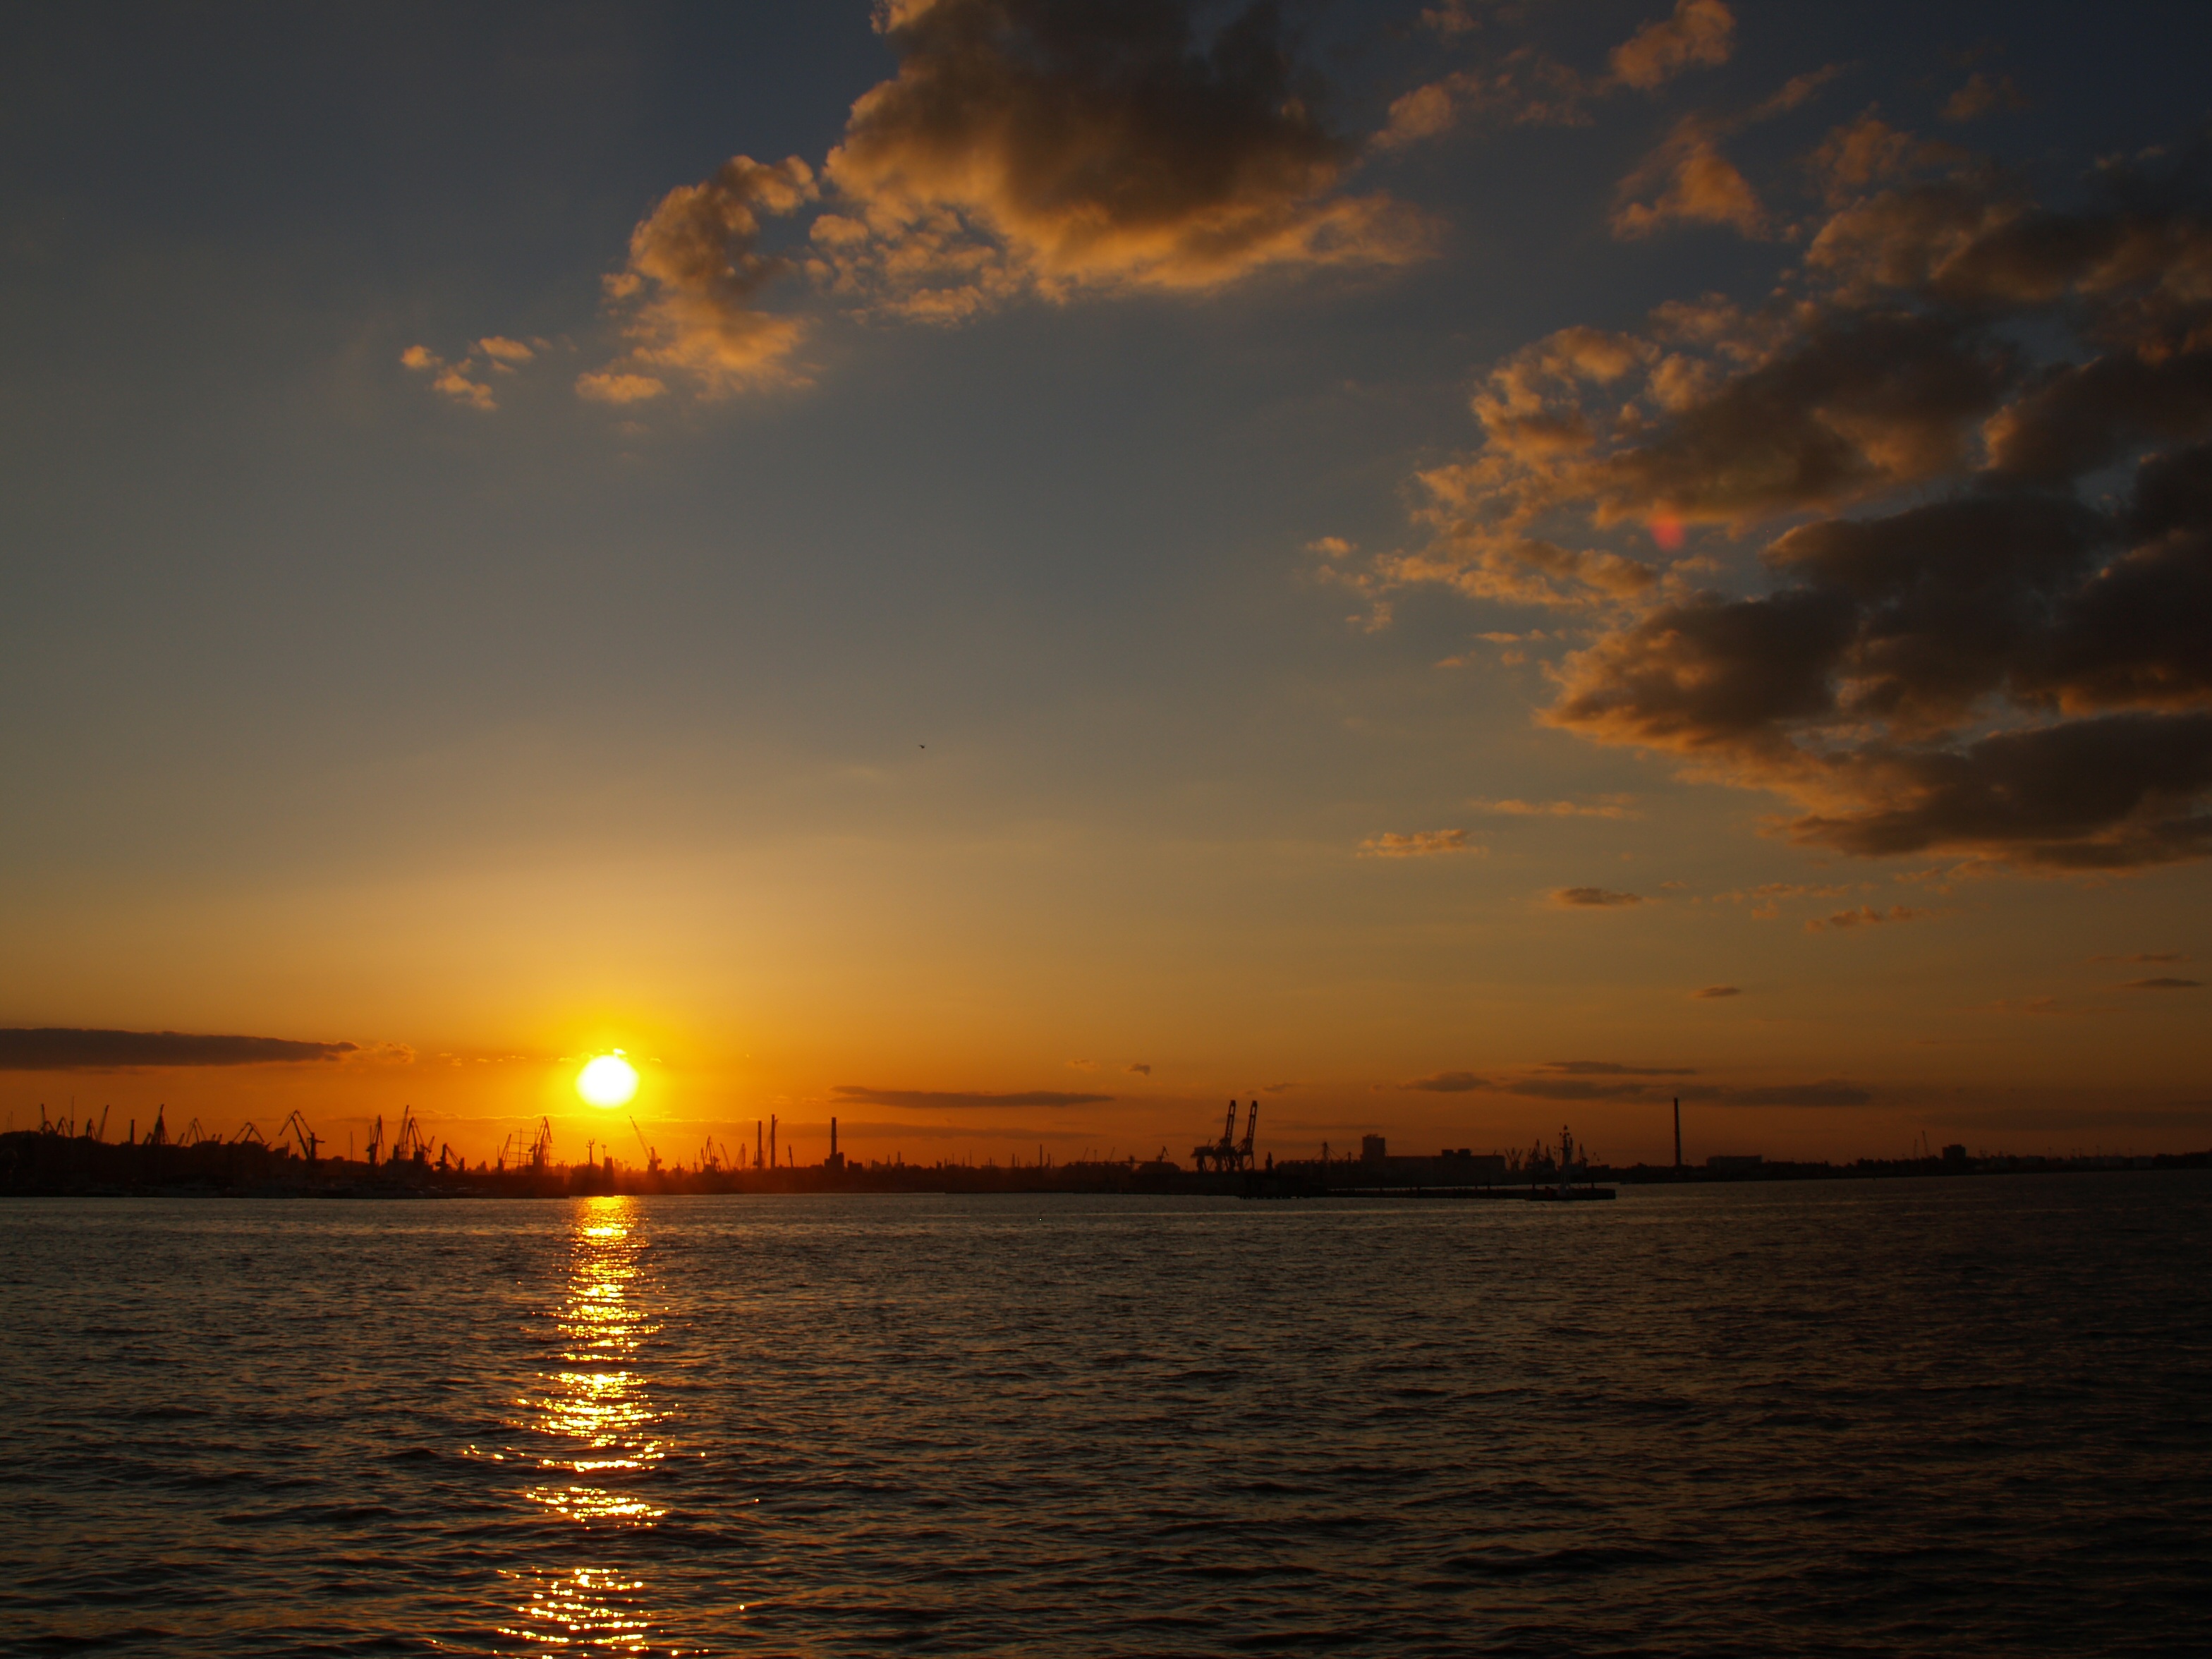
beach, sea, ocean, horizon, cloud, sky, sun, sunrise, sunset, sunlight, morning, dawn, dusk, evening, golden, port, clouds, evening sun, abendstimmung, atmospheric, afterglow, evening sky, red sky at morning